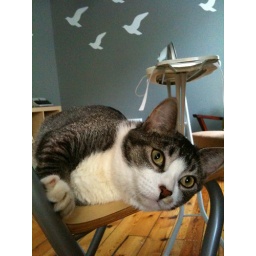
Decided that he gets to sit in my office chair instead of me.